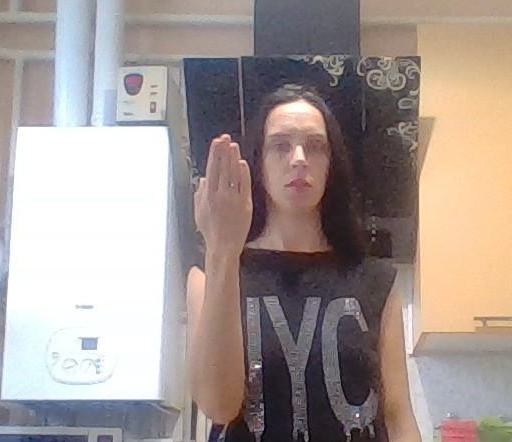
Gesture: stop_inverted